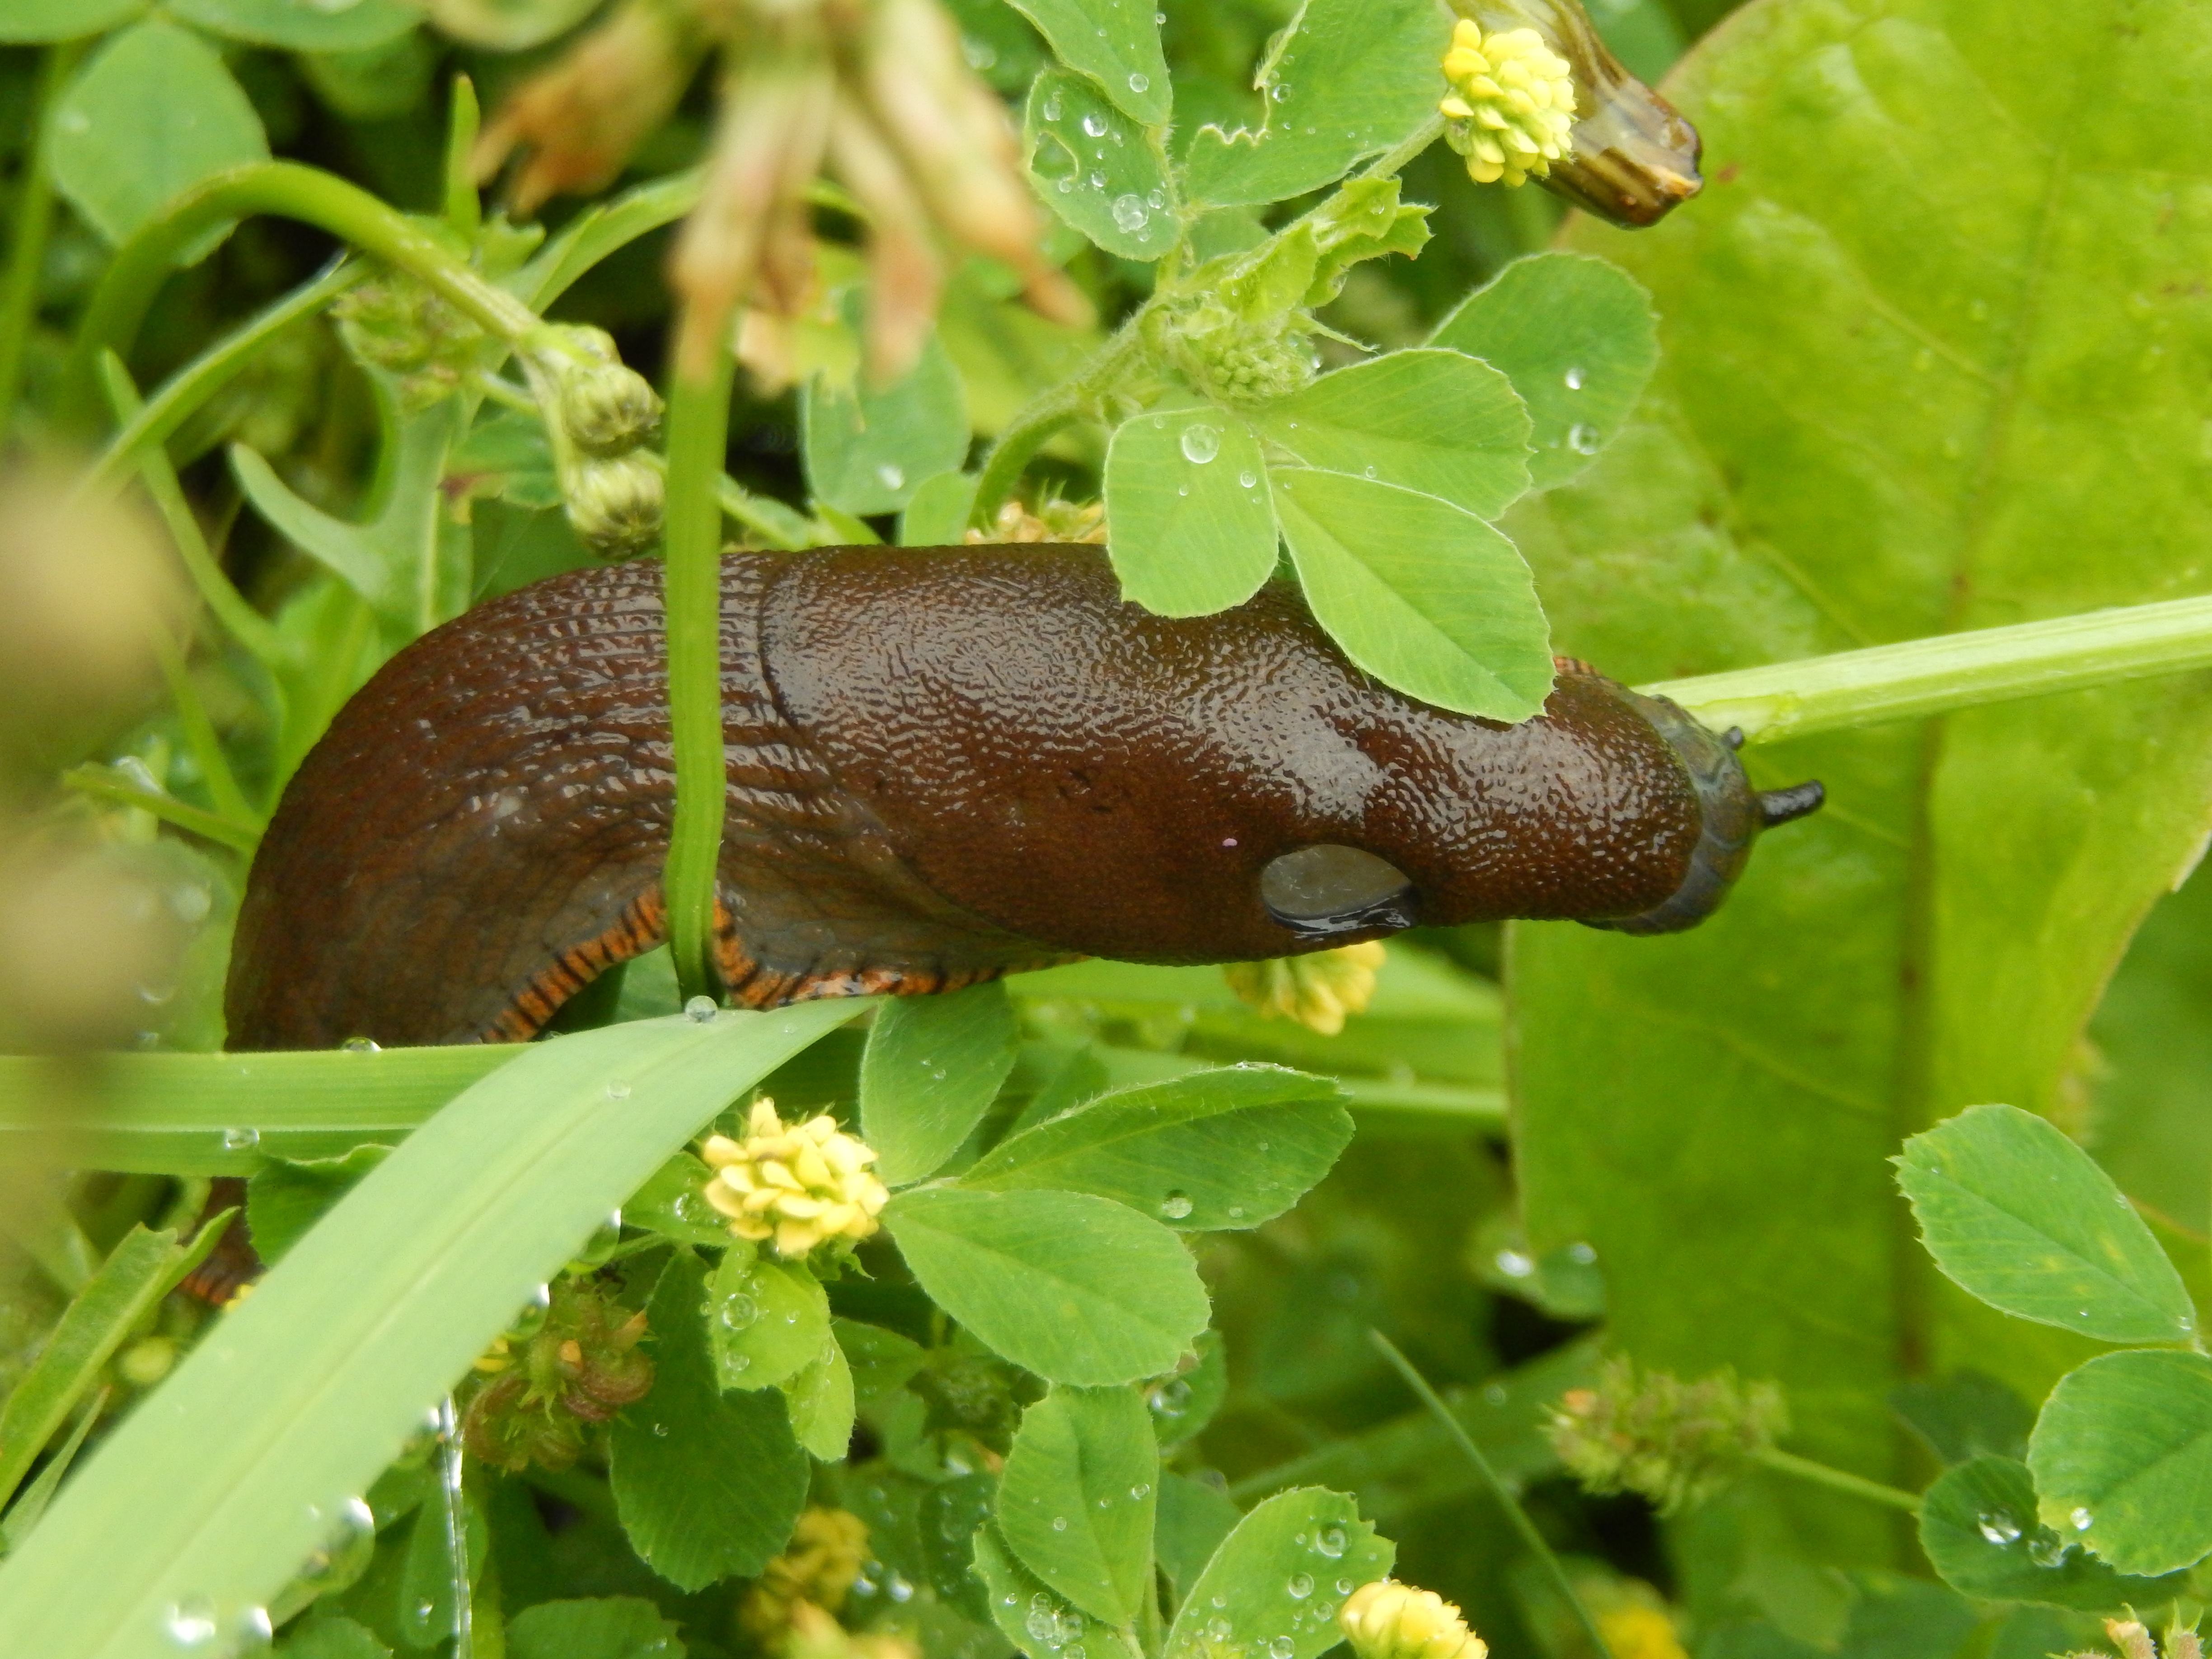
nature, wildlife, green, insect, garden, fauna, invertebrate, snail, newt, slug, macro photography, snails and slugs